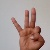
The image shows a hand gesture representing the letter 'F' in Indian Sign Language.